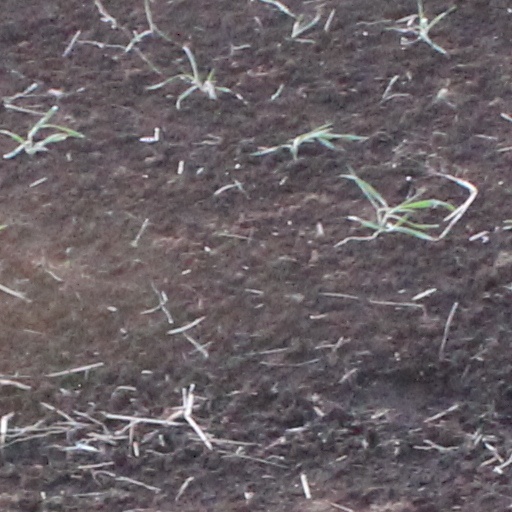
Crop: wheat